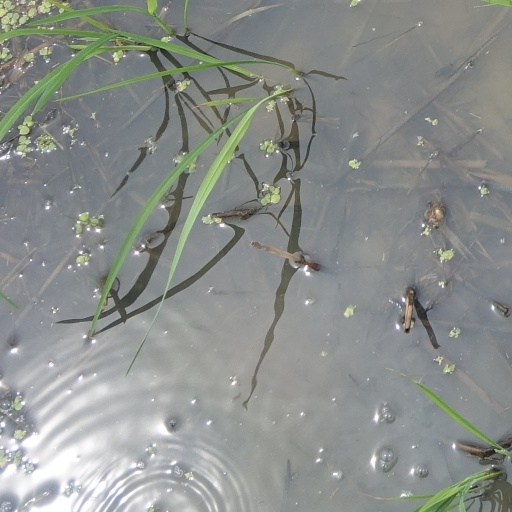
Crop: rice